Northbrook, Illinois

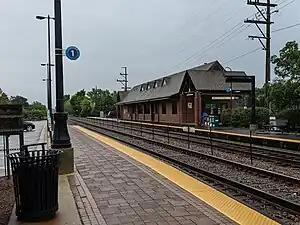
Northbrook Metra Station

In recognition of the village's vast greenspace, the Arbor Day Foundation has designated Northbrook as a Tree City U.S.A. community since 1994.